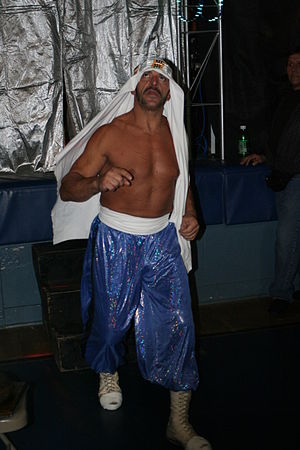
Sabu
Sabu i 2009
Sabu, rigtigt navn: Terry Michael Brunk er en tidligere amerikansk wrestler. Han er tre gange world heavywight champion, to gange ECW champion og en gang NWA Champion.